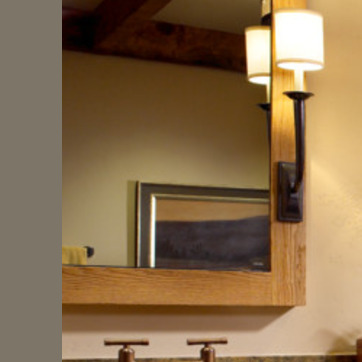
Material: mirror